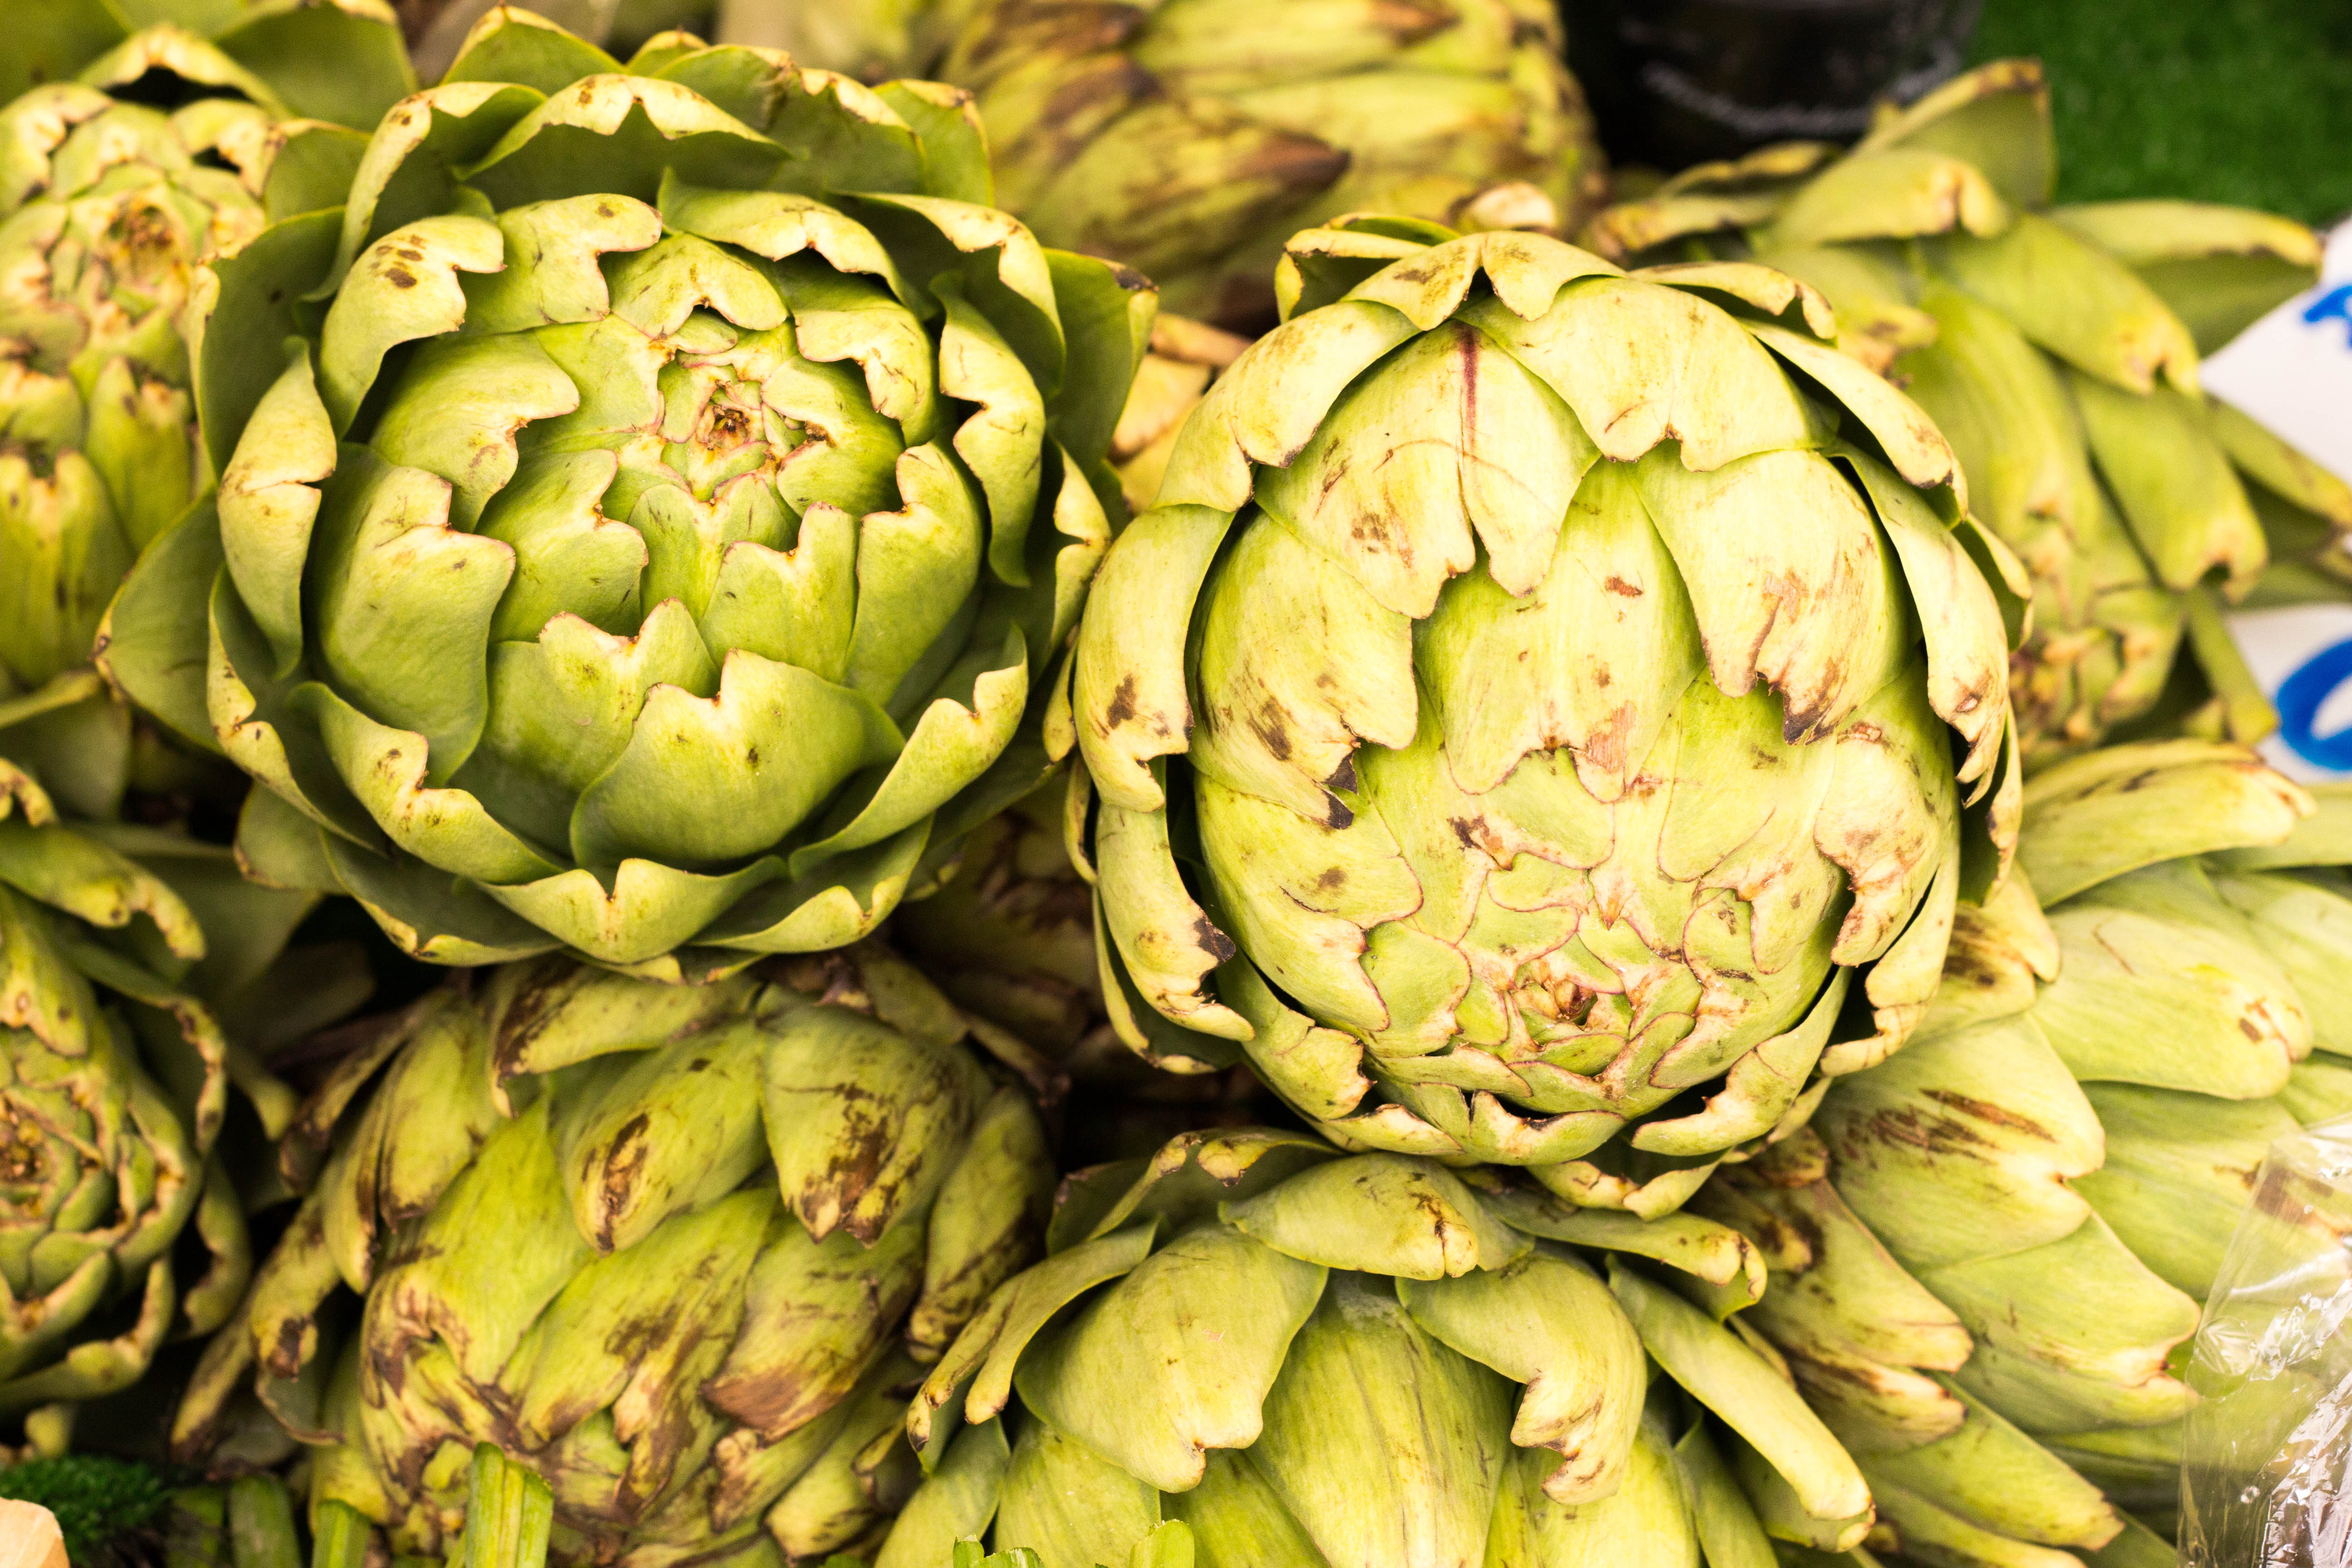
plant, flower, food, green, produce, vegetable, cook, artichoke, thistle, flowering plant, daisy family, asterales, land plant, artichoke thistle